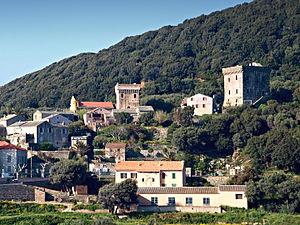
Morsiglia est une commune française située dans la circonscription départementale de la Haute-Corse et le territoire de la collectivité de Corse. Elle appartient à l'ancienne piève de Luri, dans le Cap Corse.